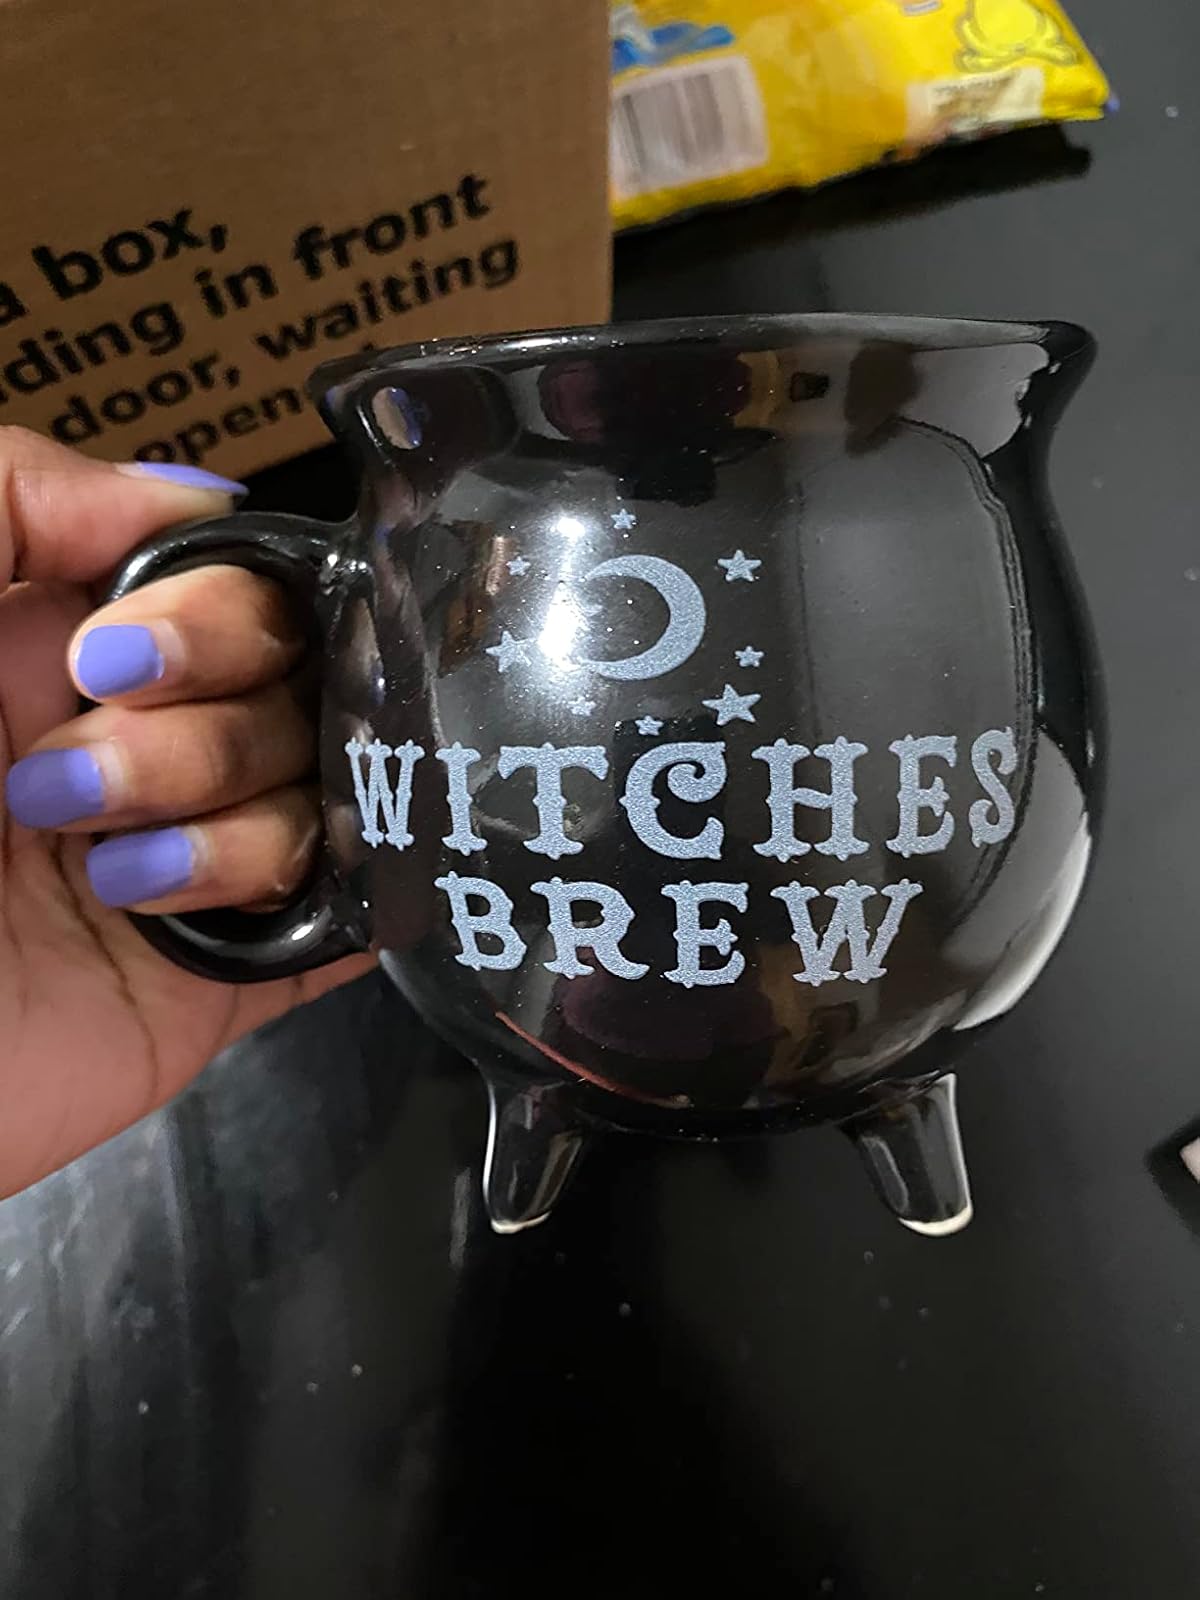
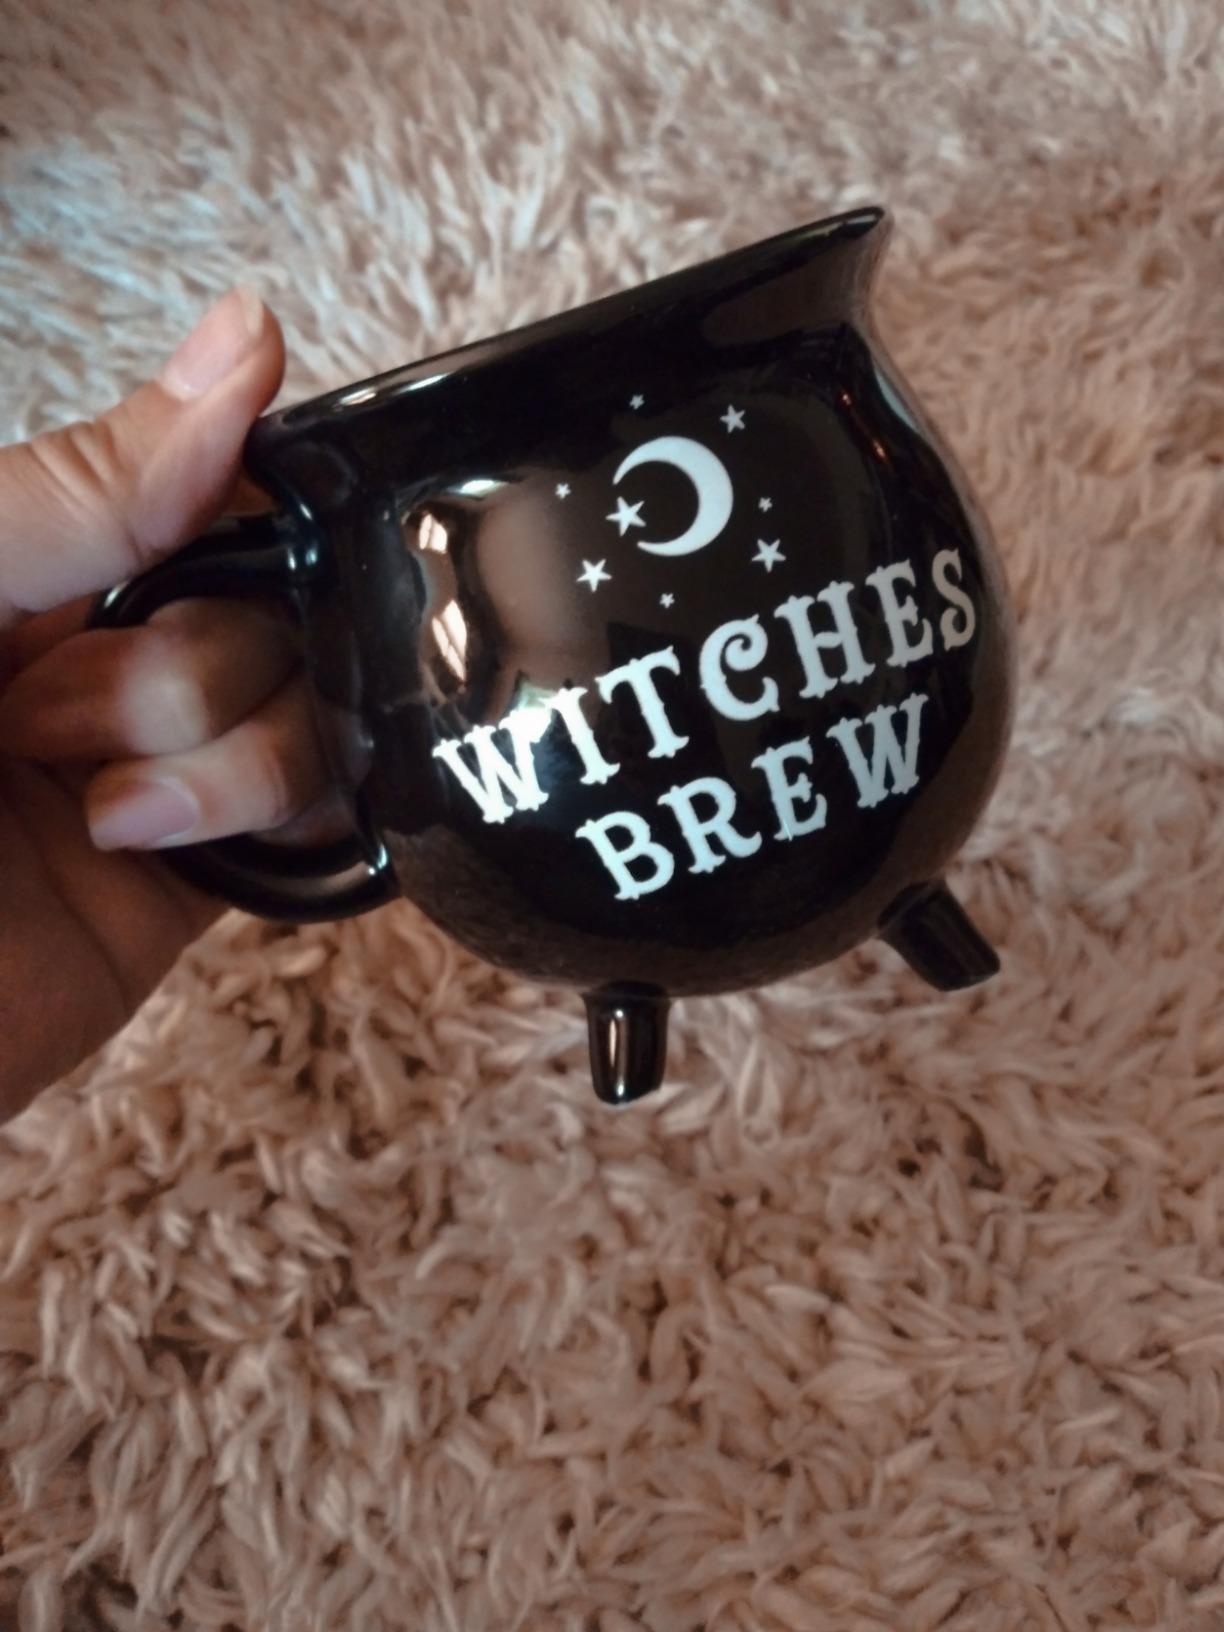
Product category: items_mug
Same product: yes